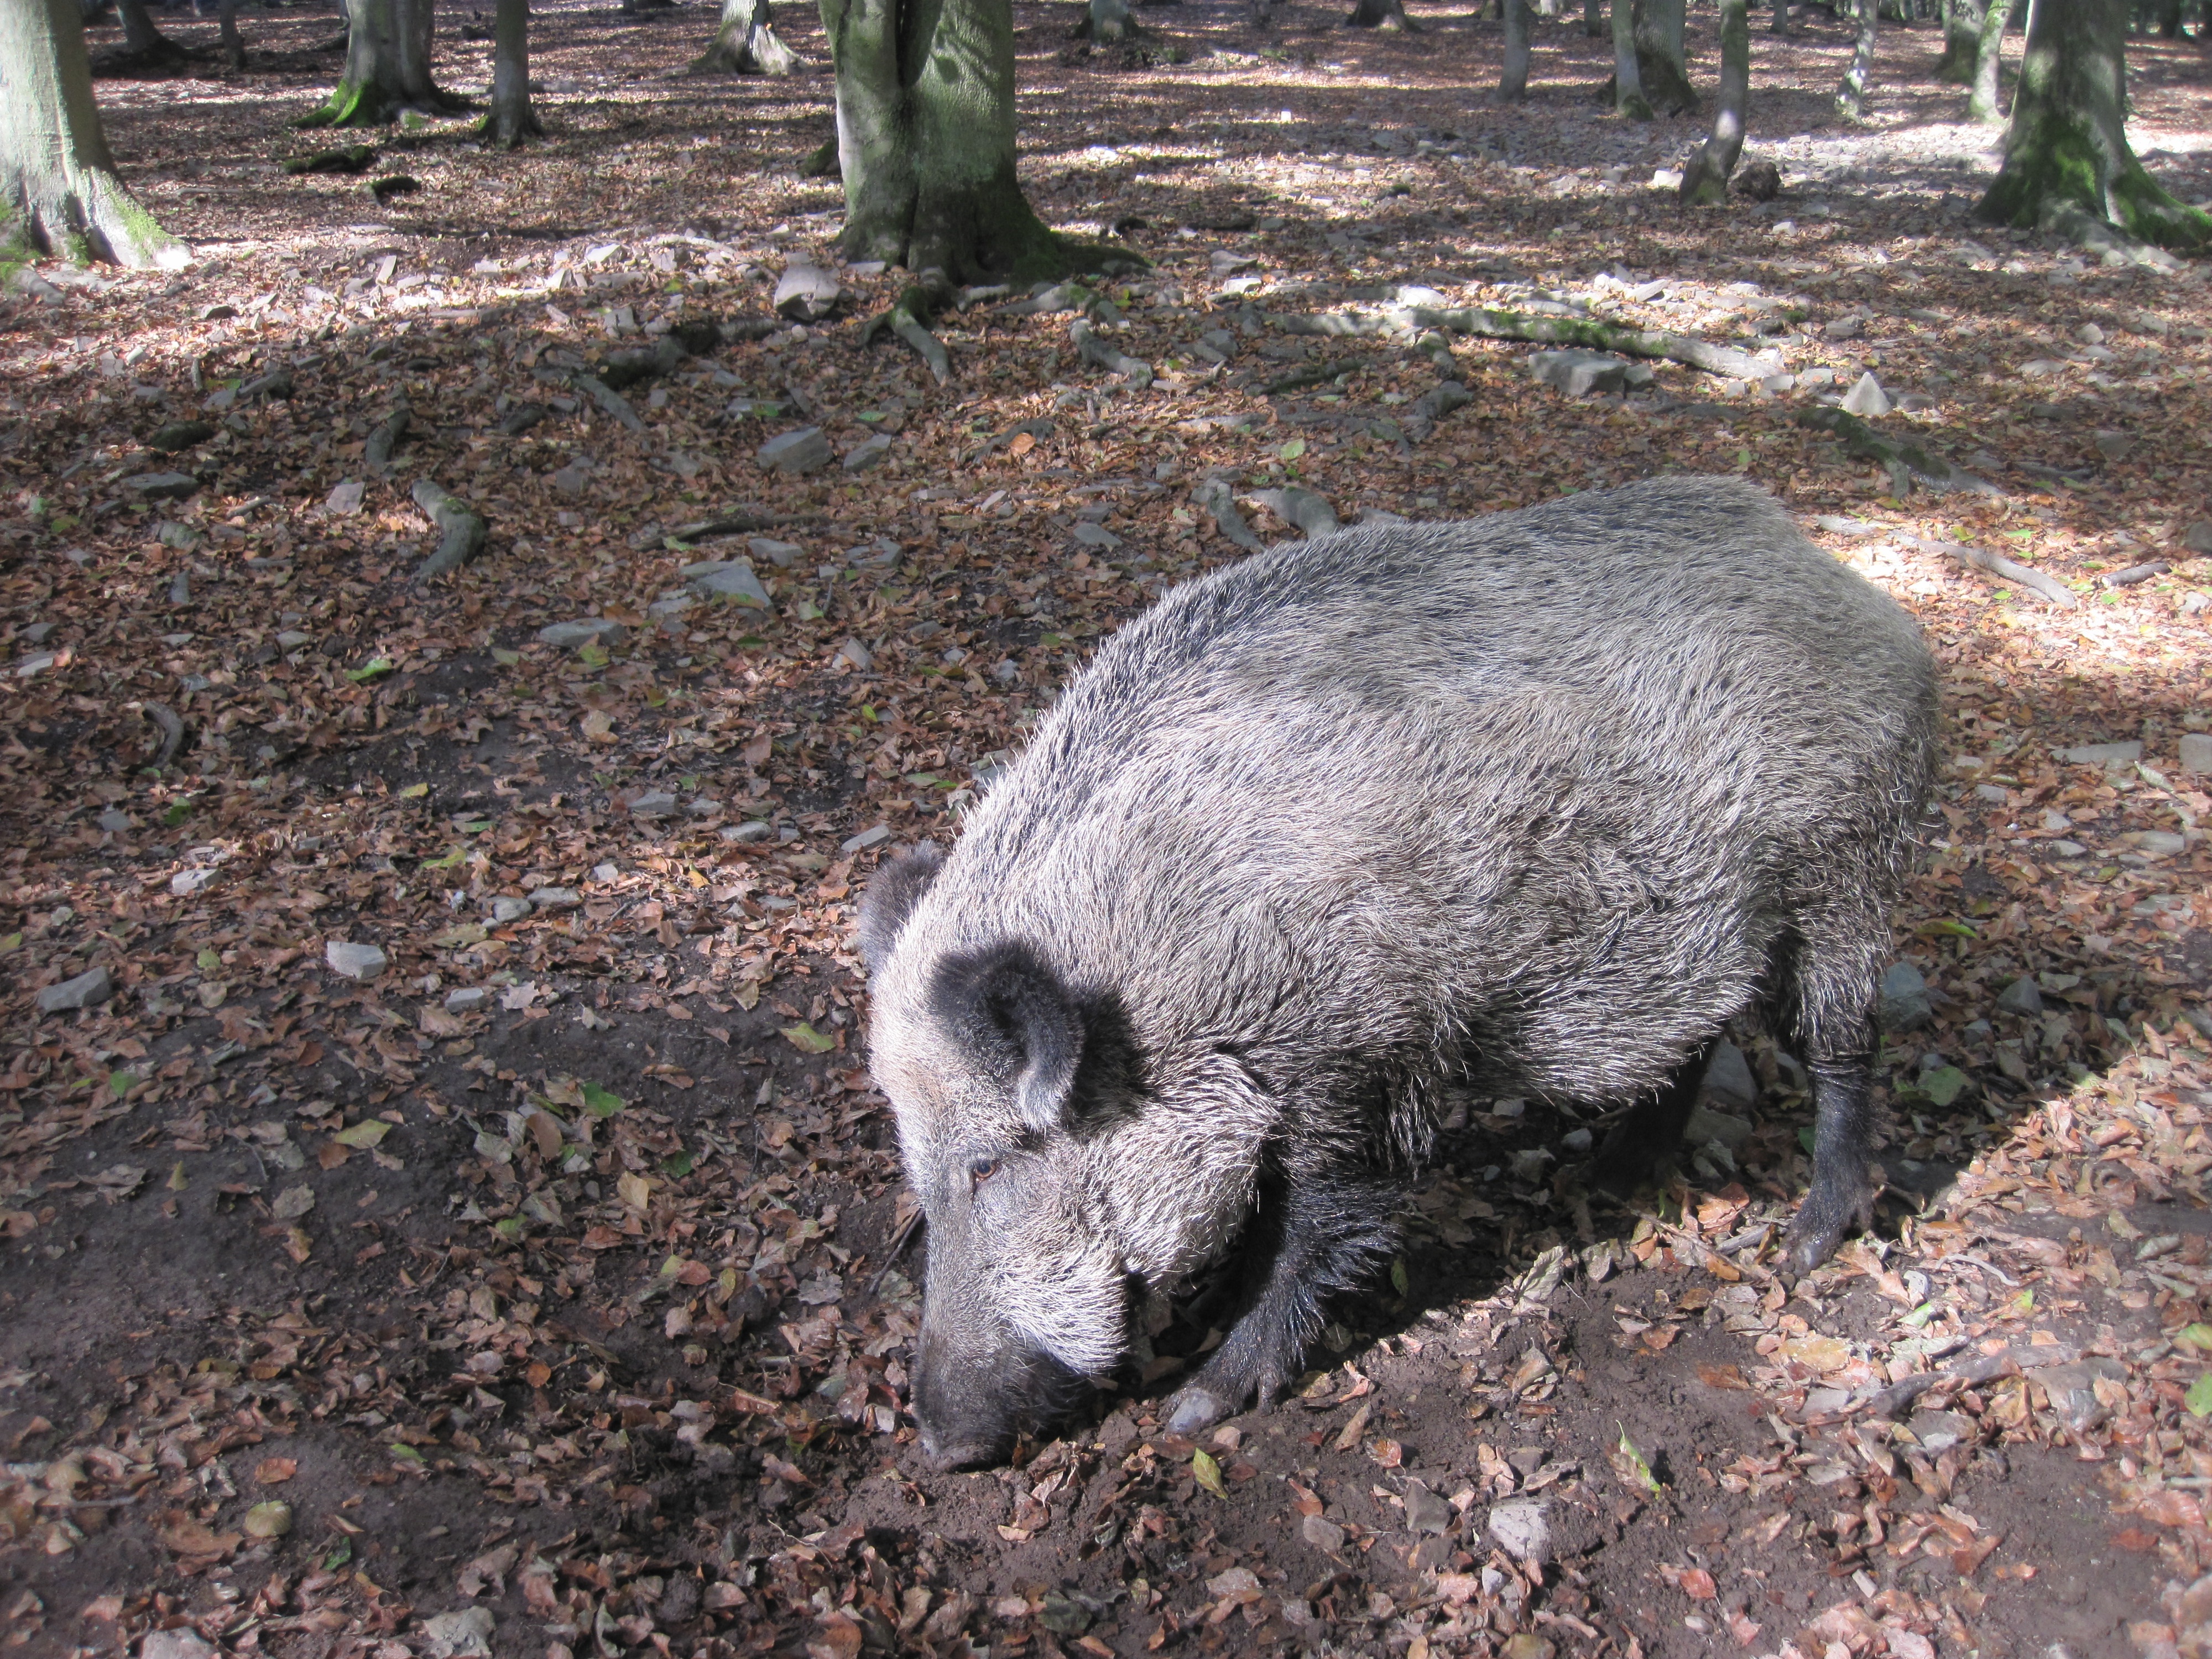
nature, forest, sun, wildlife, autumn, mammal, fauna, boar, leaves, vertebrate, pig, wild boar, rooting, domestic pig, pig like mammal, peccary